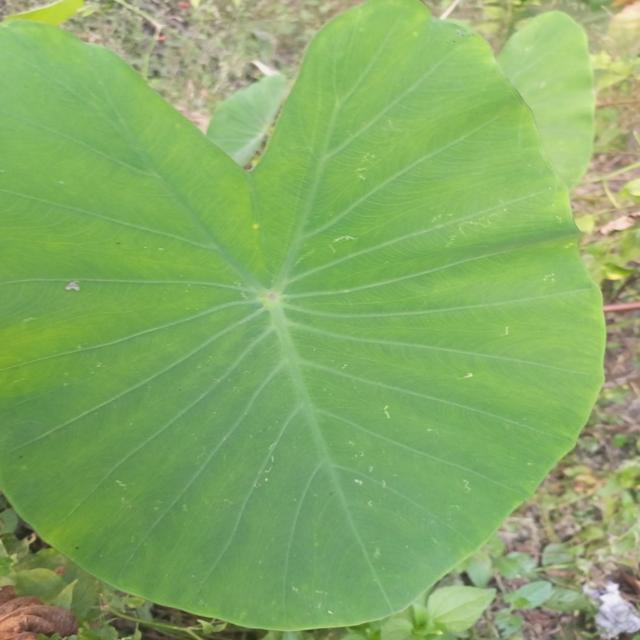
Label: Healthy